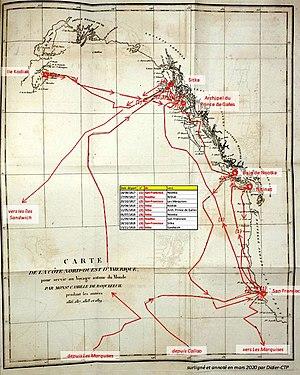
figure extraite du Journal d'un voyage autour du monde, par Camille de Roquefeuil, 1823
L'expédition du Bordelais est la troisième circumnavigation réussie par des Français, après celles de Bougainville et de Marchand, compte tenu de la disparition de Lapérouse. Comme l'expédition Marchand sur Le Solide, l'expédition du Bordelais un quart de siècle plus tard a un but essentiellement commercial : la traite des fourrures entre la côte Nord-Ouest de l'Amérique et la Chine. Dirigée par le navigateur français Camille de Roquefeuil, l'expédition est financée par l'armateur bordelais Jean-Étienne Balguerie, dit Balguerie junior.